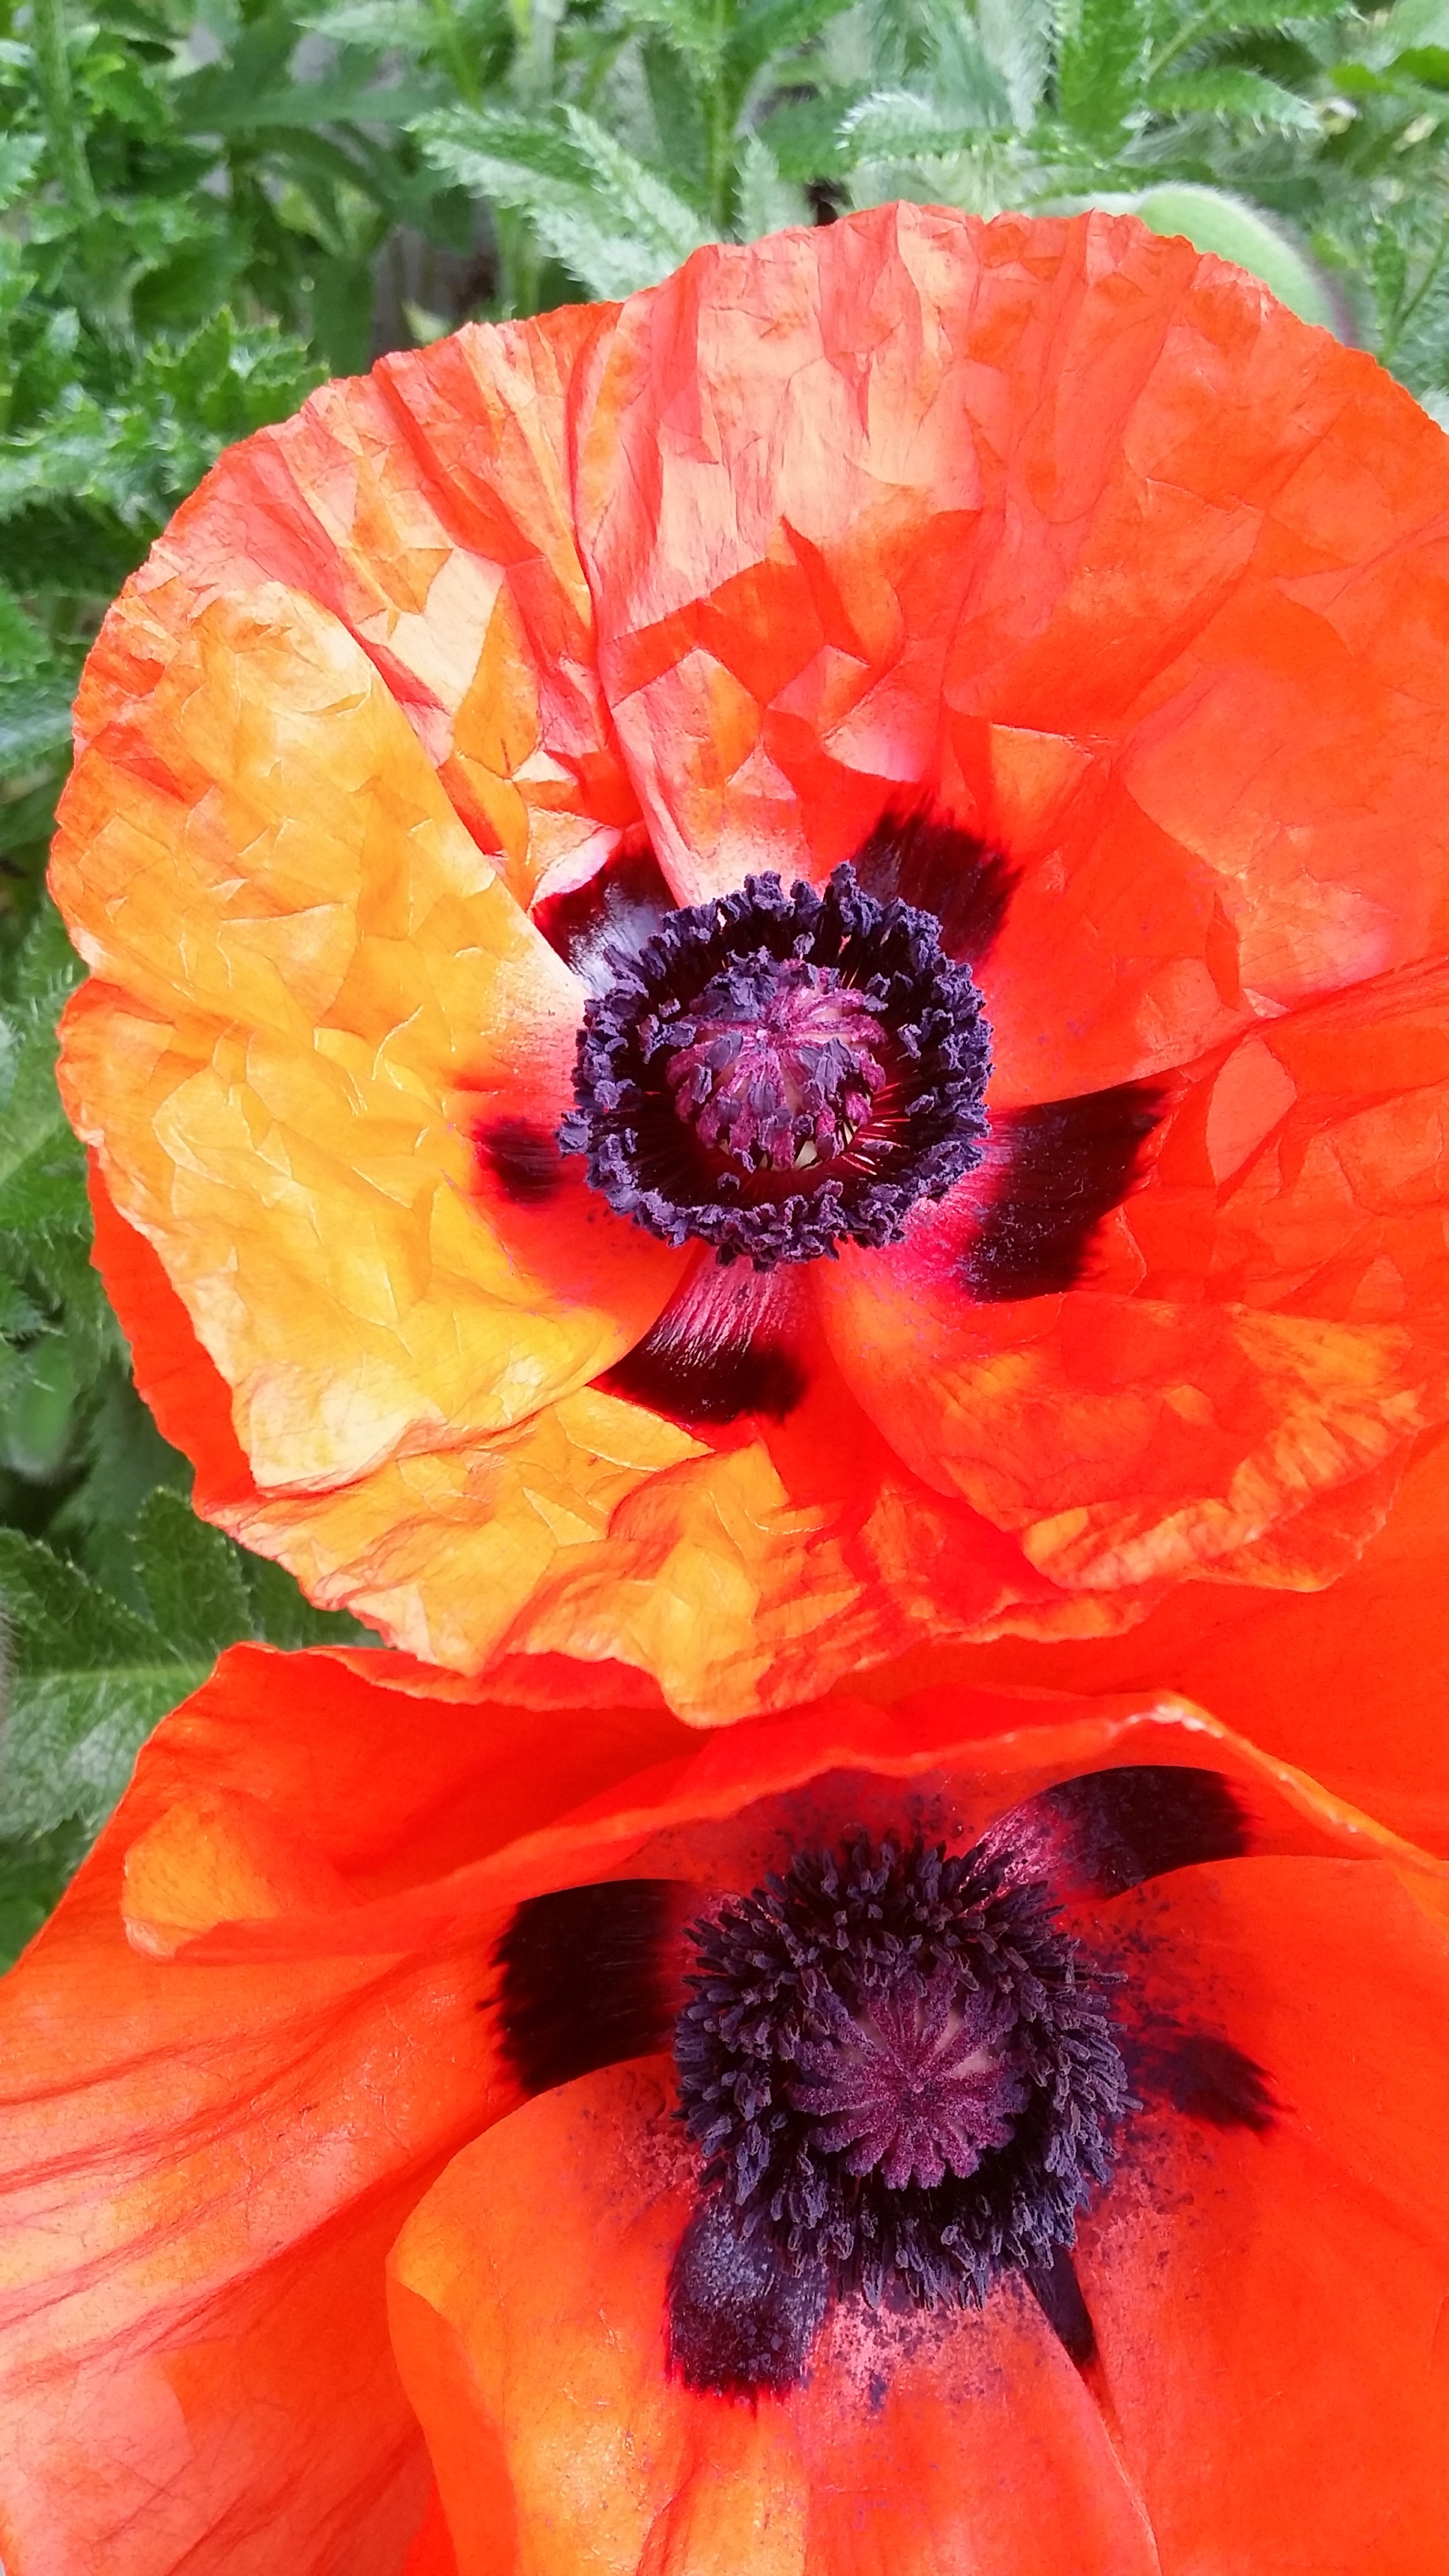
plant, flower, petal, red, flora, war, canada, remember, poppy, november, remembrance, veterans, poppies, coquelicot, flowering plant, veterans day, annual plant, land plant, poppy family